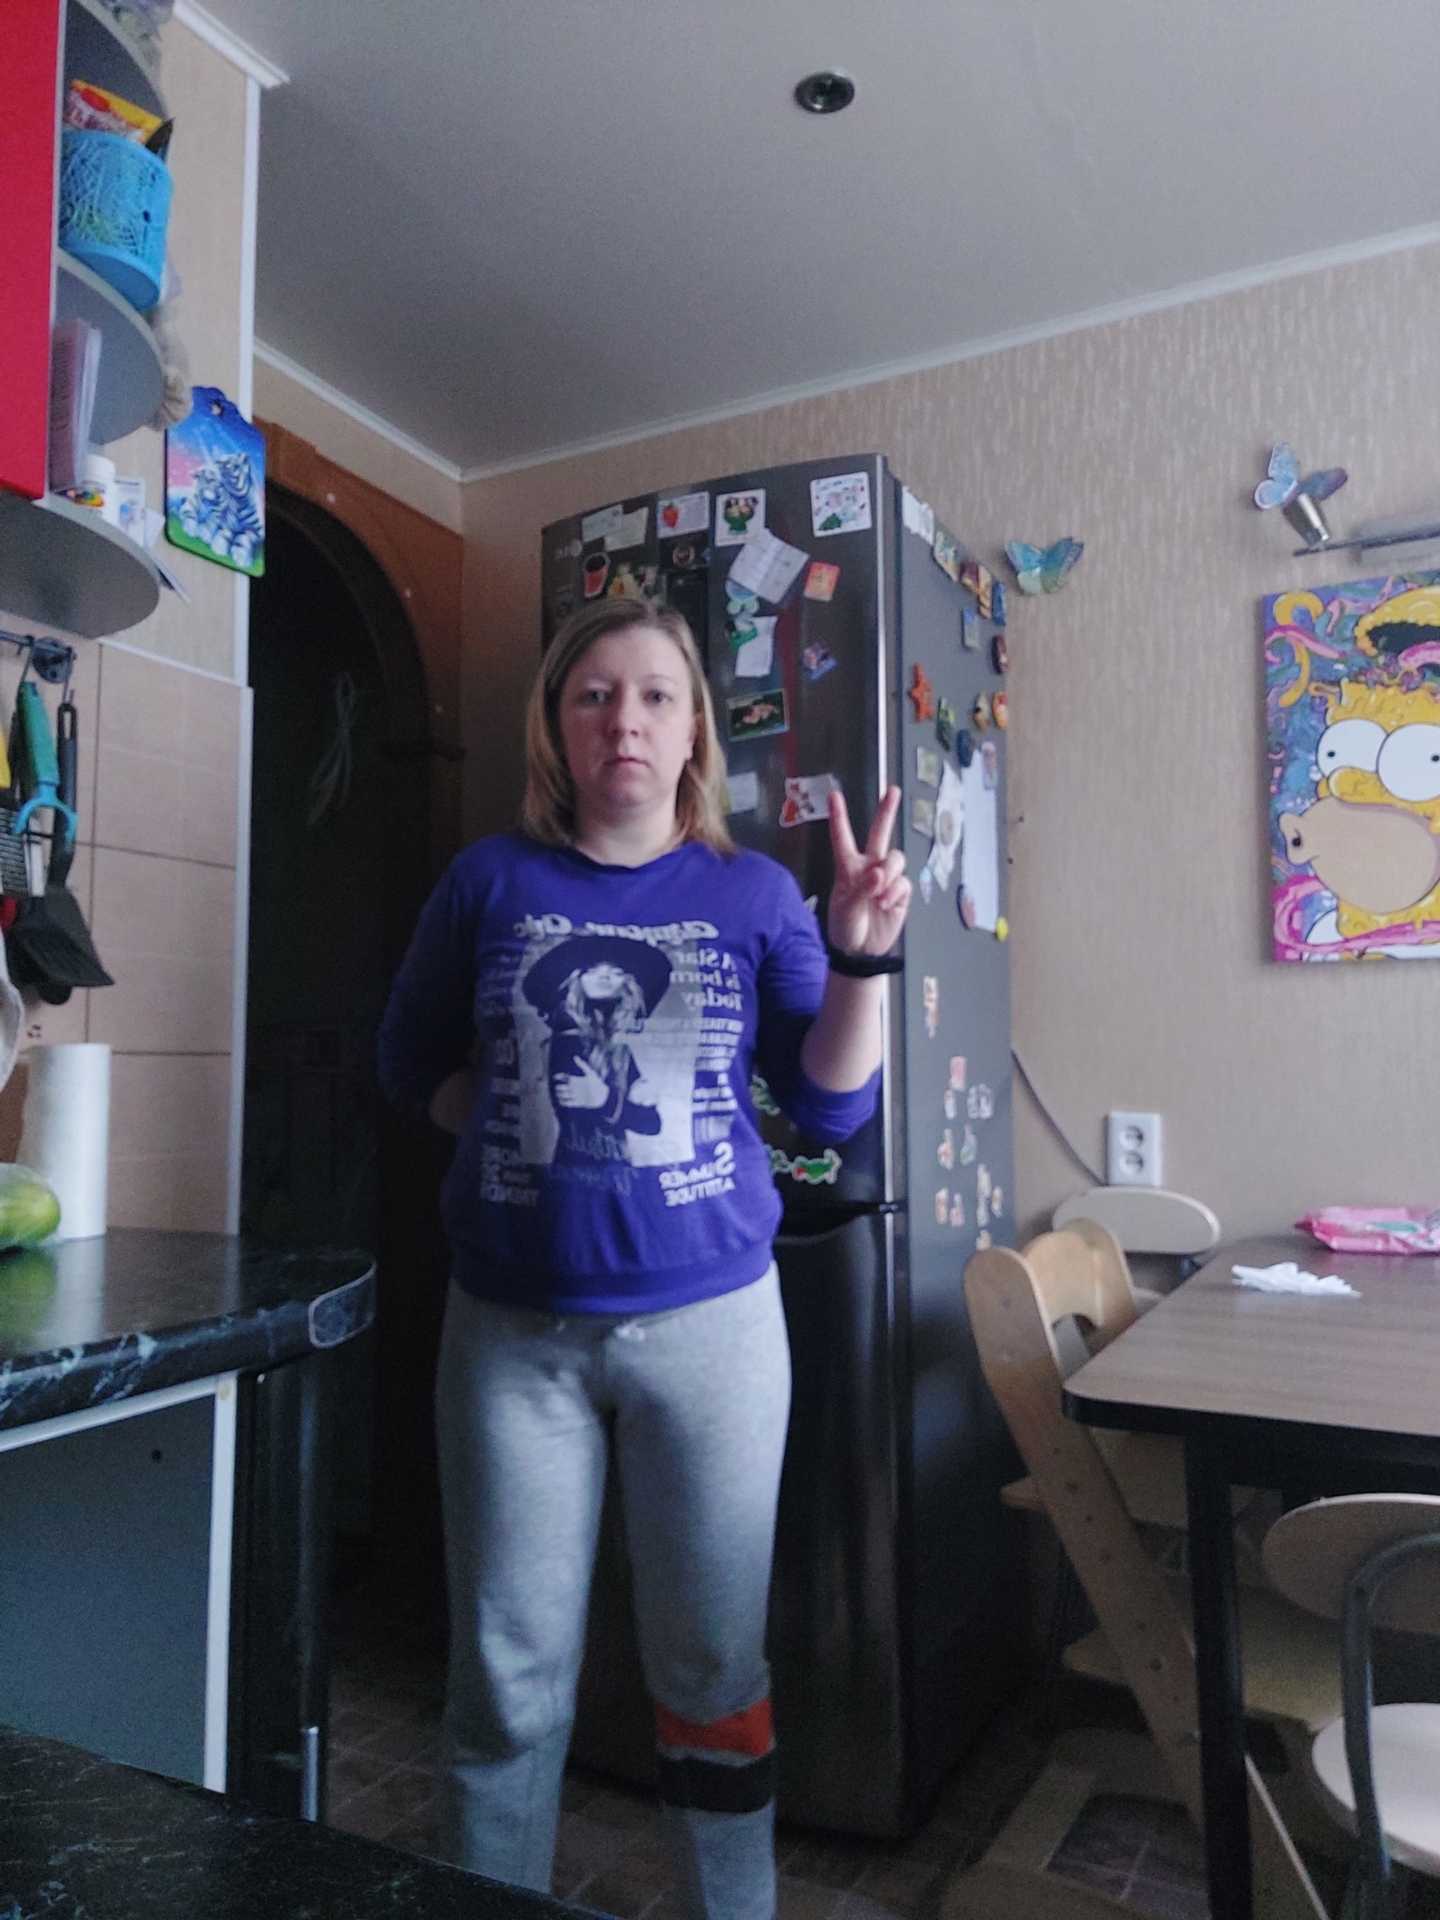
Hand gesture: peace